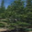
Label: pine_tree